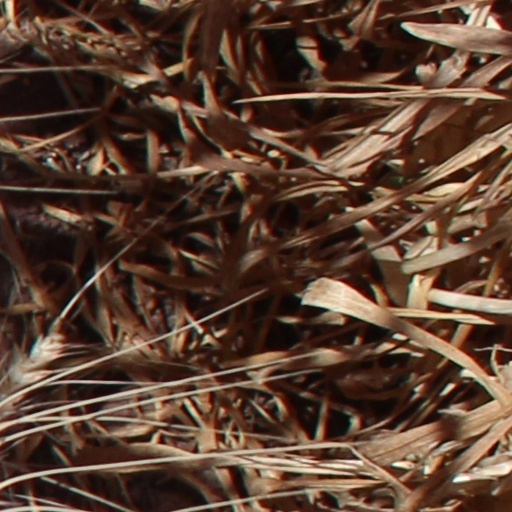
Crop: wheat